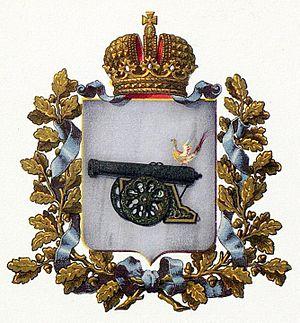
Le gouvernement de Smolensk est une division administrative de l’Empire russe, puis de la République socialiste fédérative soviétique de Russie, située en Russie centrale. Créé en 1708 le gouvernement exista jusqu’en 1929. Sa capitale était la ville de Smolensk.